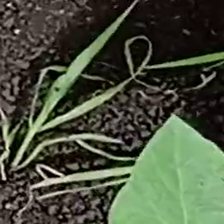
Weed species: Digitaria_SP_(Digitaria Sanguinalis )